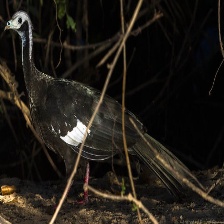
Species: BLUE THROATED PIPING GUAN
Scientific name: PIPILE CUMANENSIS